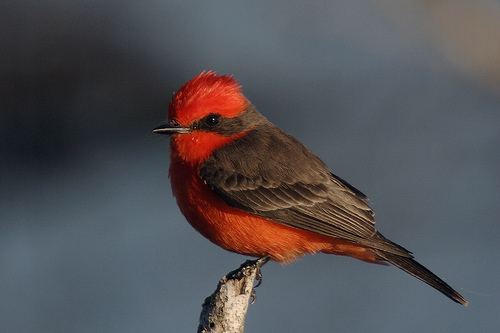
a beautiful bright red bird with brown wings and tail, small brown beak and brown cheek patch.
a small colorful bird, primarily red, with brown wings, tail and cheek patches, and a small pointed beak.
a colorful small bird with a red head, throat, belly and breast, with brown covering the rest of its body.
this bird has a bright red body, with a black wing and tail.
small red and black bird with medium black tarsus and medium black beaka small bird with a red belly and head, brown cheek patch, and brown primaries.
this small bird has a small sharp pointed black beak, black legs and feet, and features a red head, red breast, red underbelly and black wings highlighted with some gray colored feathers.
a bird with a black back and wings contrasting with vibrant red on its head, breast and belly.
this bird has wings that are black and has a red belly
this bird is red with black and has a very short beak.
Species: Vermilion Flycatcher